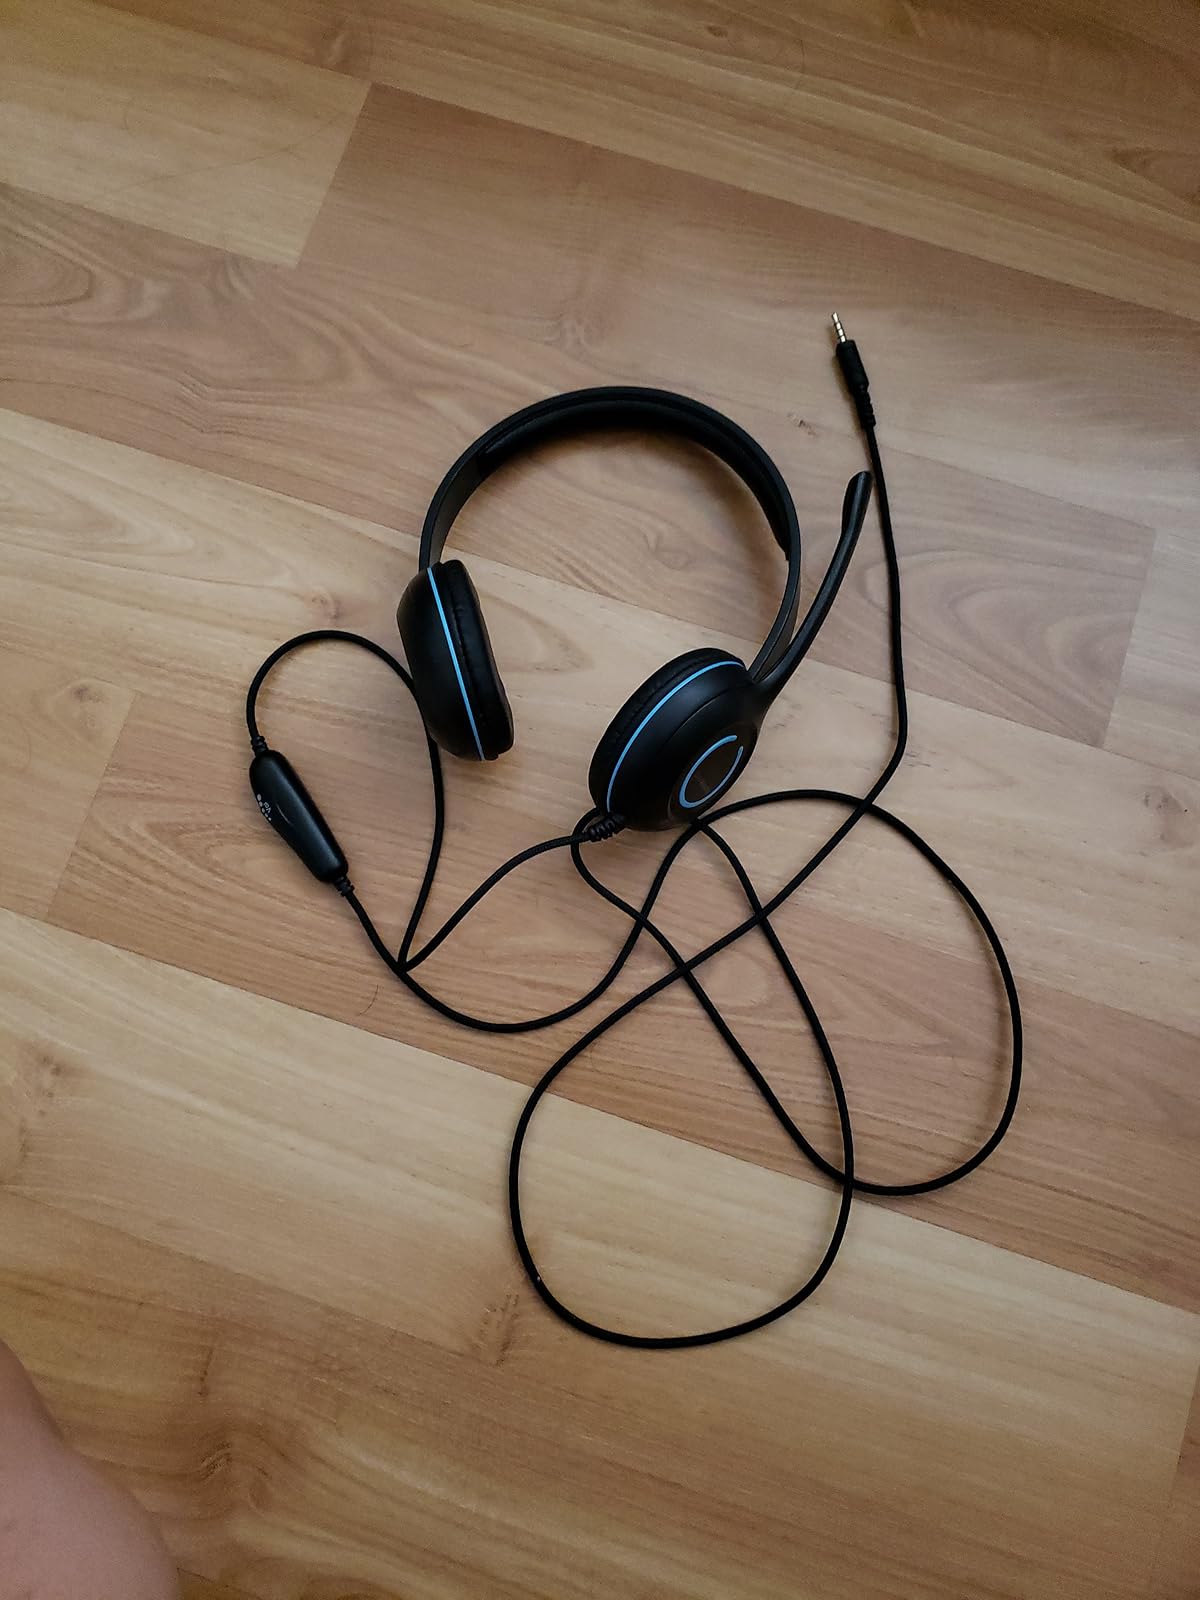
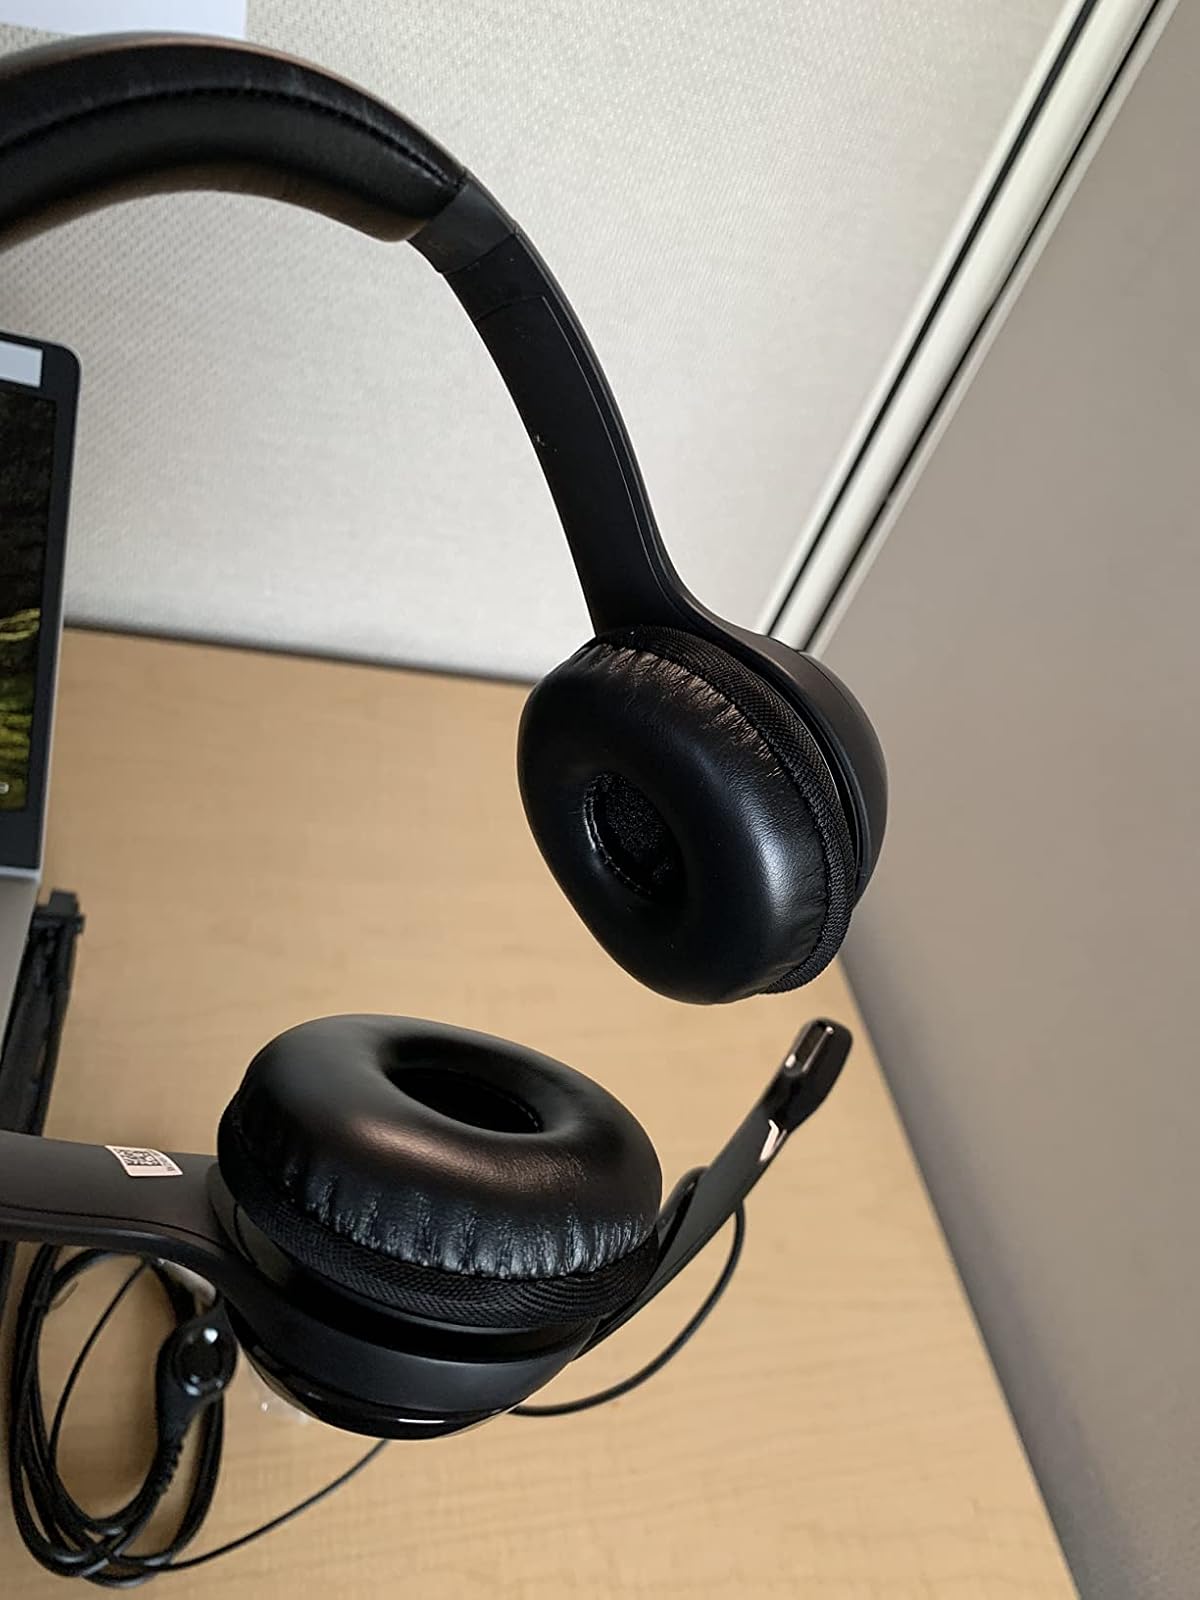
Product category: headphones
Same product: no